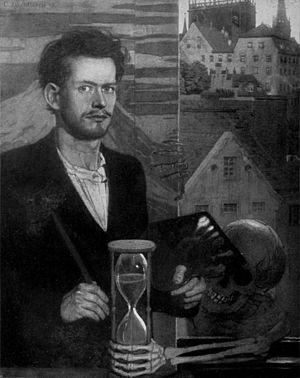
Autoportrait
Oskar Zwintscher, né le 2 mai 1870 à Leipzig et mort le 12 février 1916 à Dresde, est un peintre allemand.